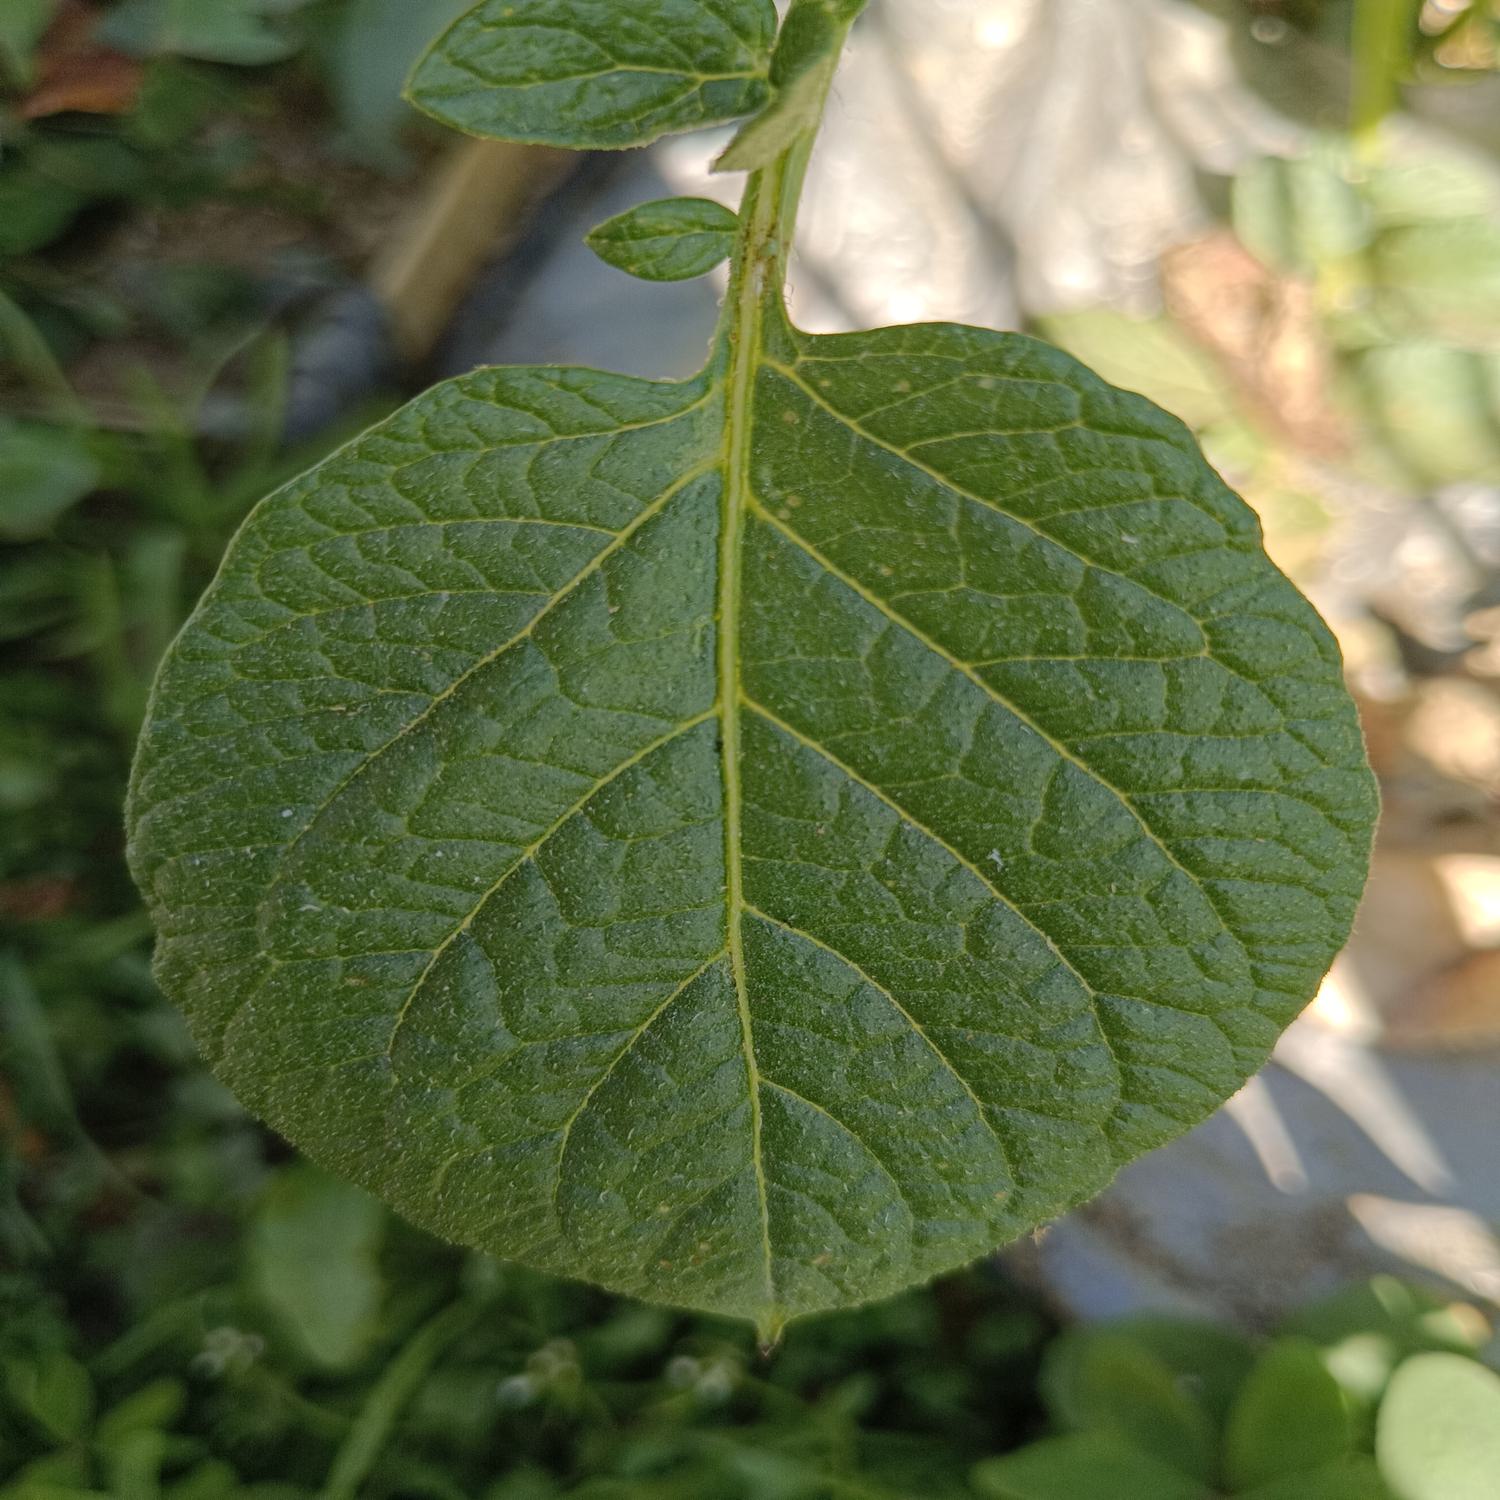
Etiqueta: Sana